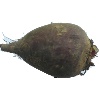
Label: beetroot